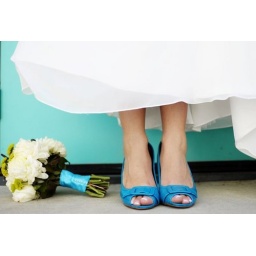
Blue, green &amp;amp; chocolate brown flowers were theme for this wedding. (photograph taken by KLK photography)